Fat Chance (Clark novel)

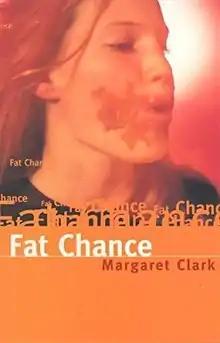
First edition

Fat Chance is a novel that was published in Australia in 1996. It is one of several similar books written by Australian author Margaret Clark.